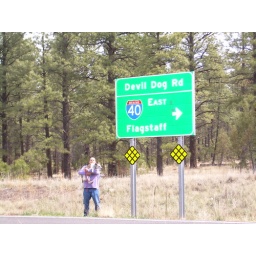
Me and Cricita on the road trip near Flagstaff on Devil dog road.